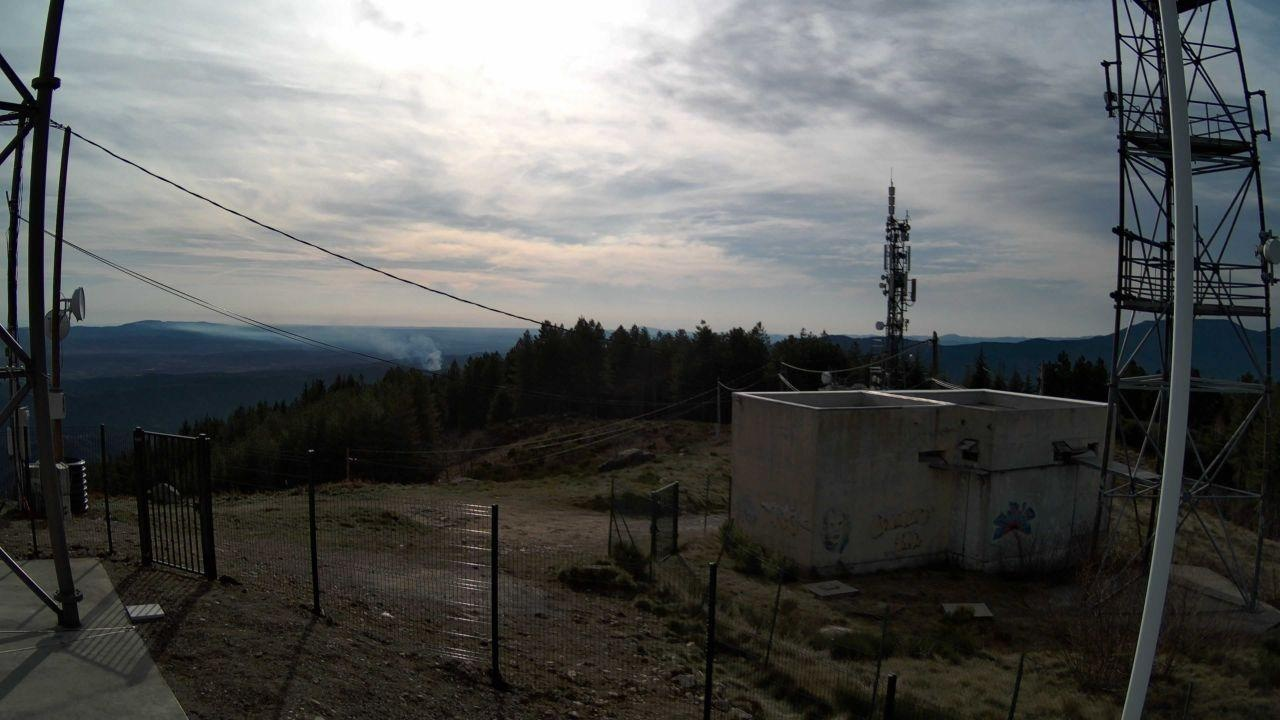
Fire: no
Smoke: yes